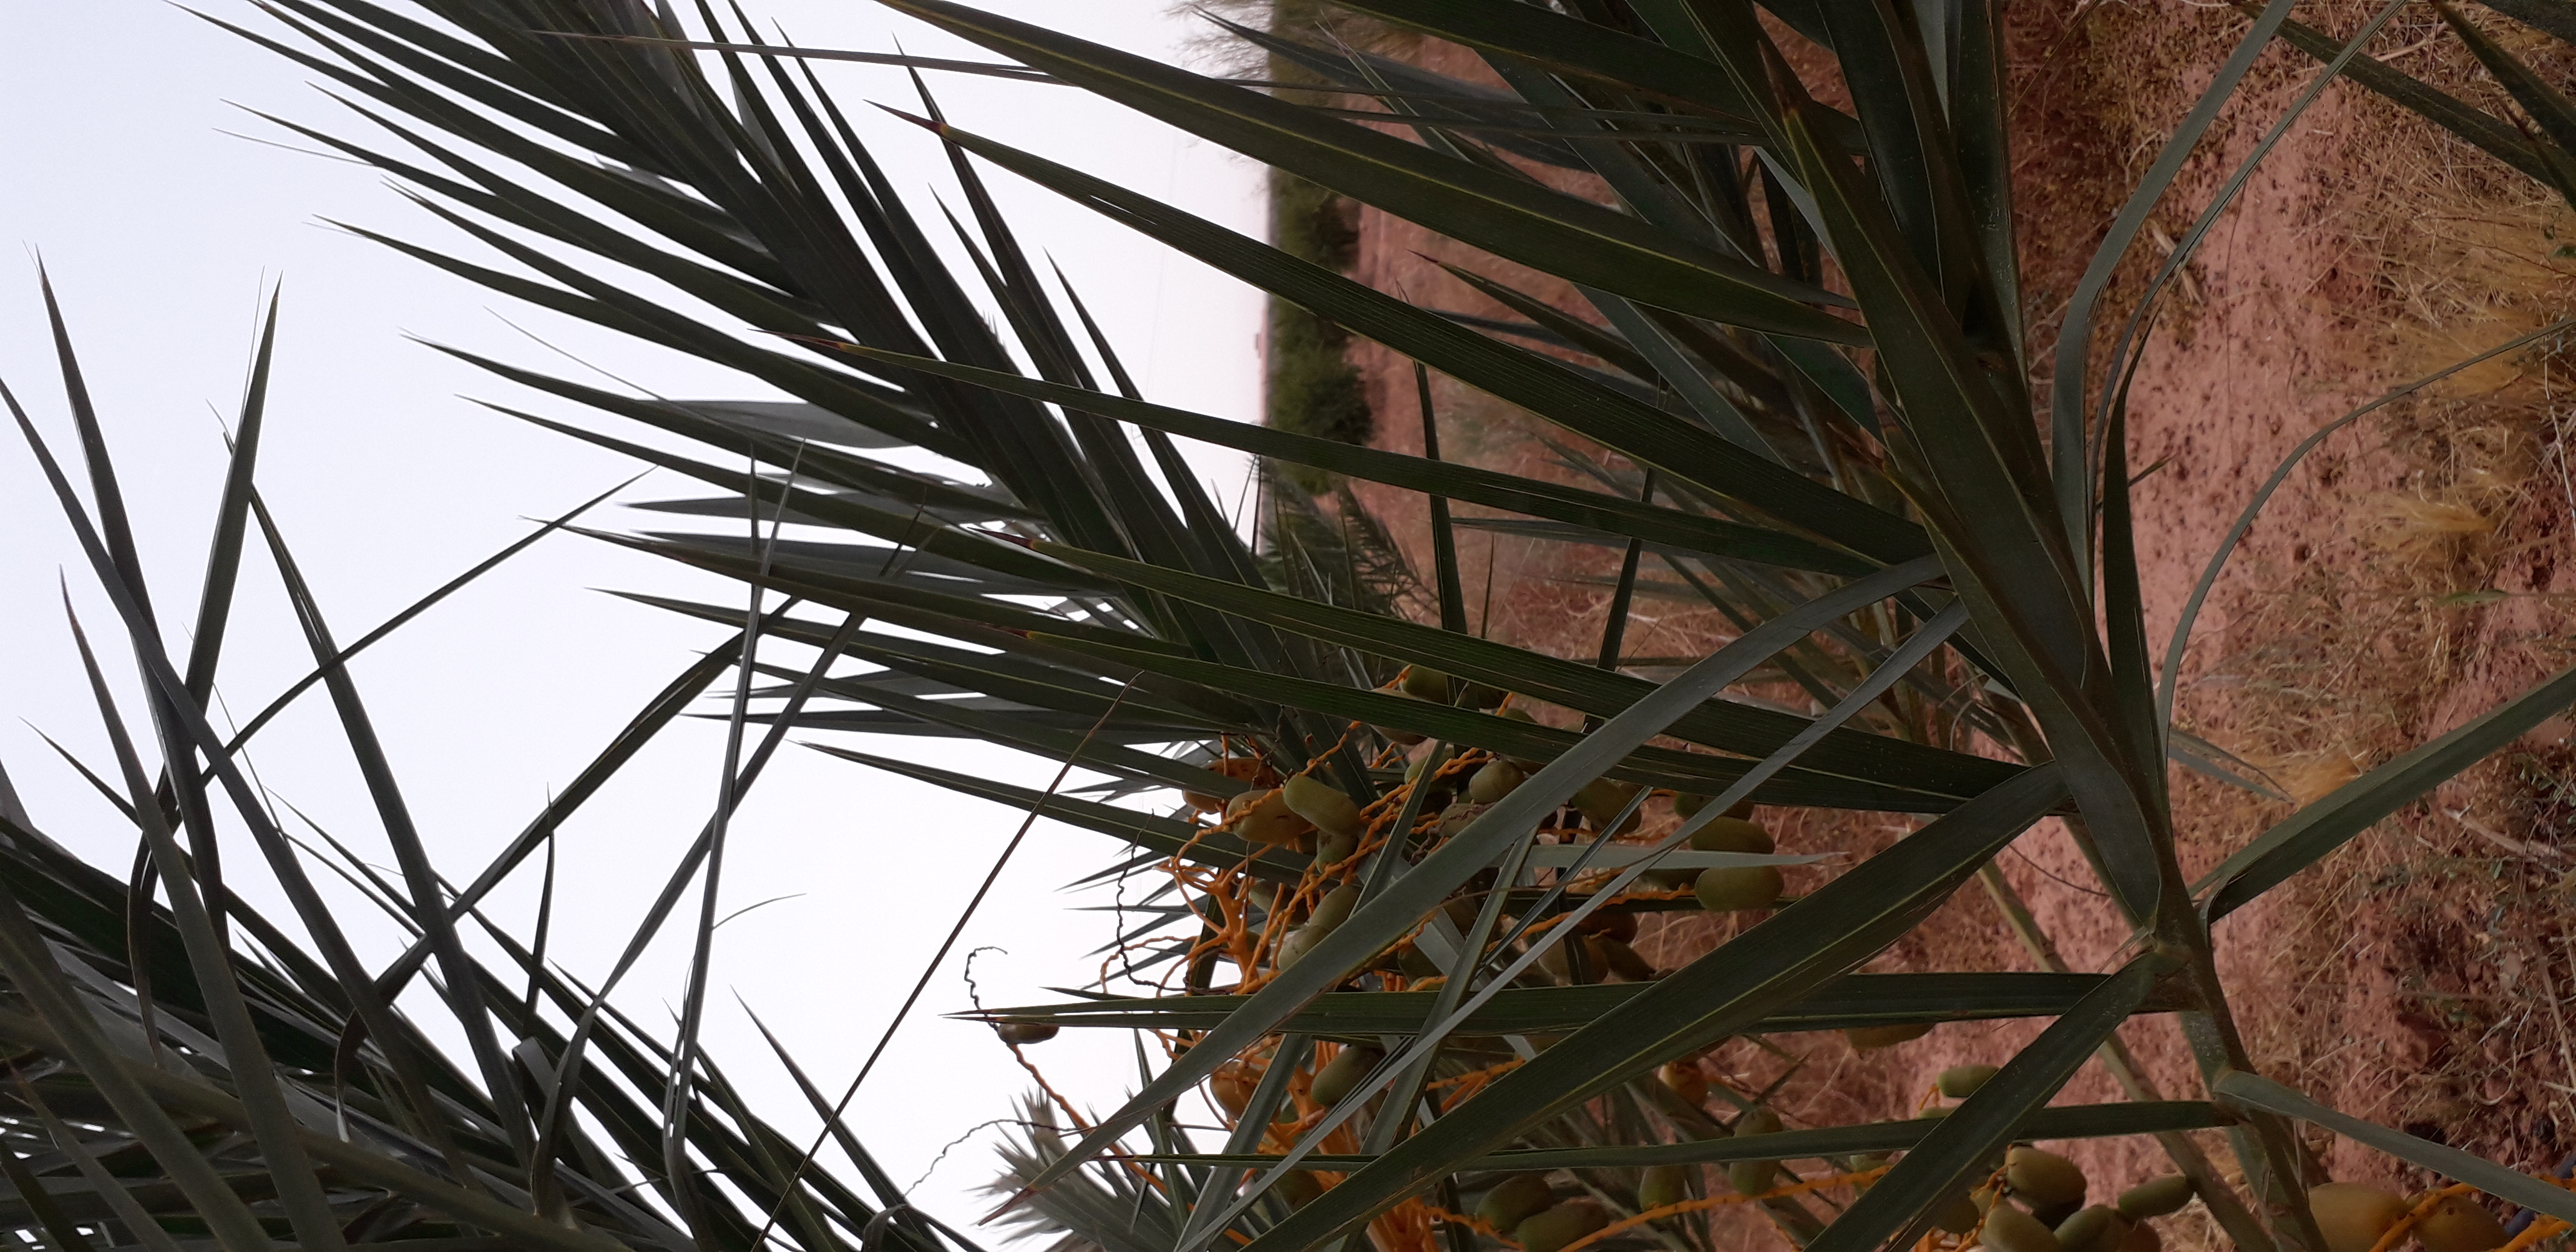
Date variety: Boumajhoul